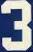
Number: 3